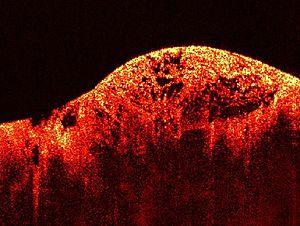
Un sarcome est une tumeur maligne qui se forme aux dépens du tissu conjonctif ou des tissus qui en dérivent comme le tissu cartilagineux ou le tissu osseux. Il peut aussi se former aux dépens de tissus non cartilagineux de soutien comme les muscles ou le système nerveux périphérique.
La tomographie en cohérence optique ou tomographie optique cohérente est une technique d'imagerie médicale bien établie qui utilise une onde lumineuse pour capturer des images tridimensionnelles d'un matériau qui diffuse la lumière, avec une résolution de l'ordre du micromètre. La tomographie en cohérence optique est basée sur une technique interférométrique à faible cohérence, utilisant habituellement une lumière dans l'infrarouge proche. En effet, l'absorption de lumière des tissus biologiques imagés est limitée dans cette gamme de longueur d'onde, ce qui permet de pénétrer jusqu'à environ 1 mm. Cette technique se situe ainsi à mi-chemin entre l'échographie par ultrasons et la microscopie confocale.